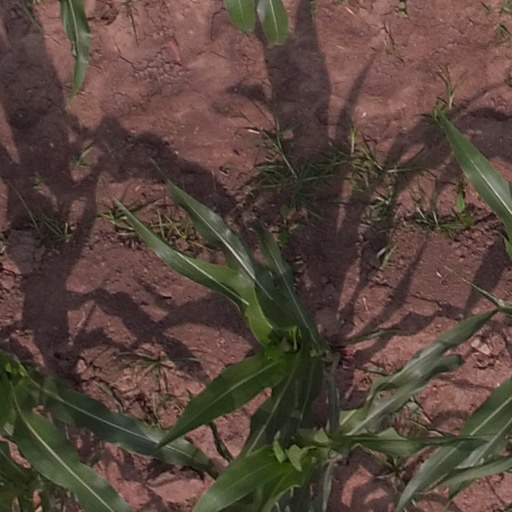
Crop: maize; corn